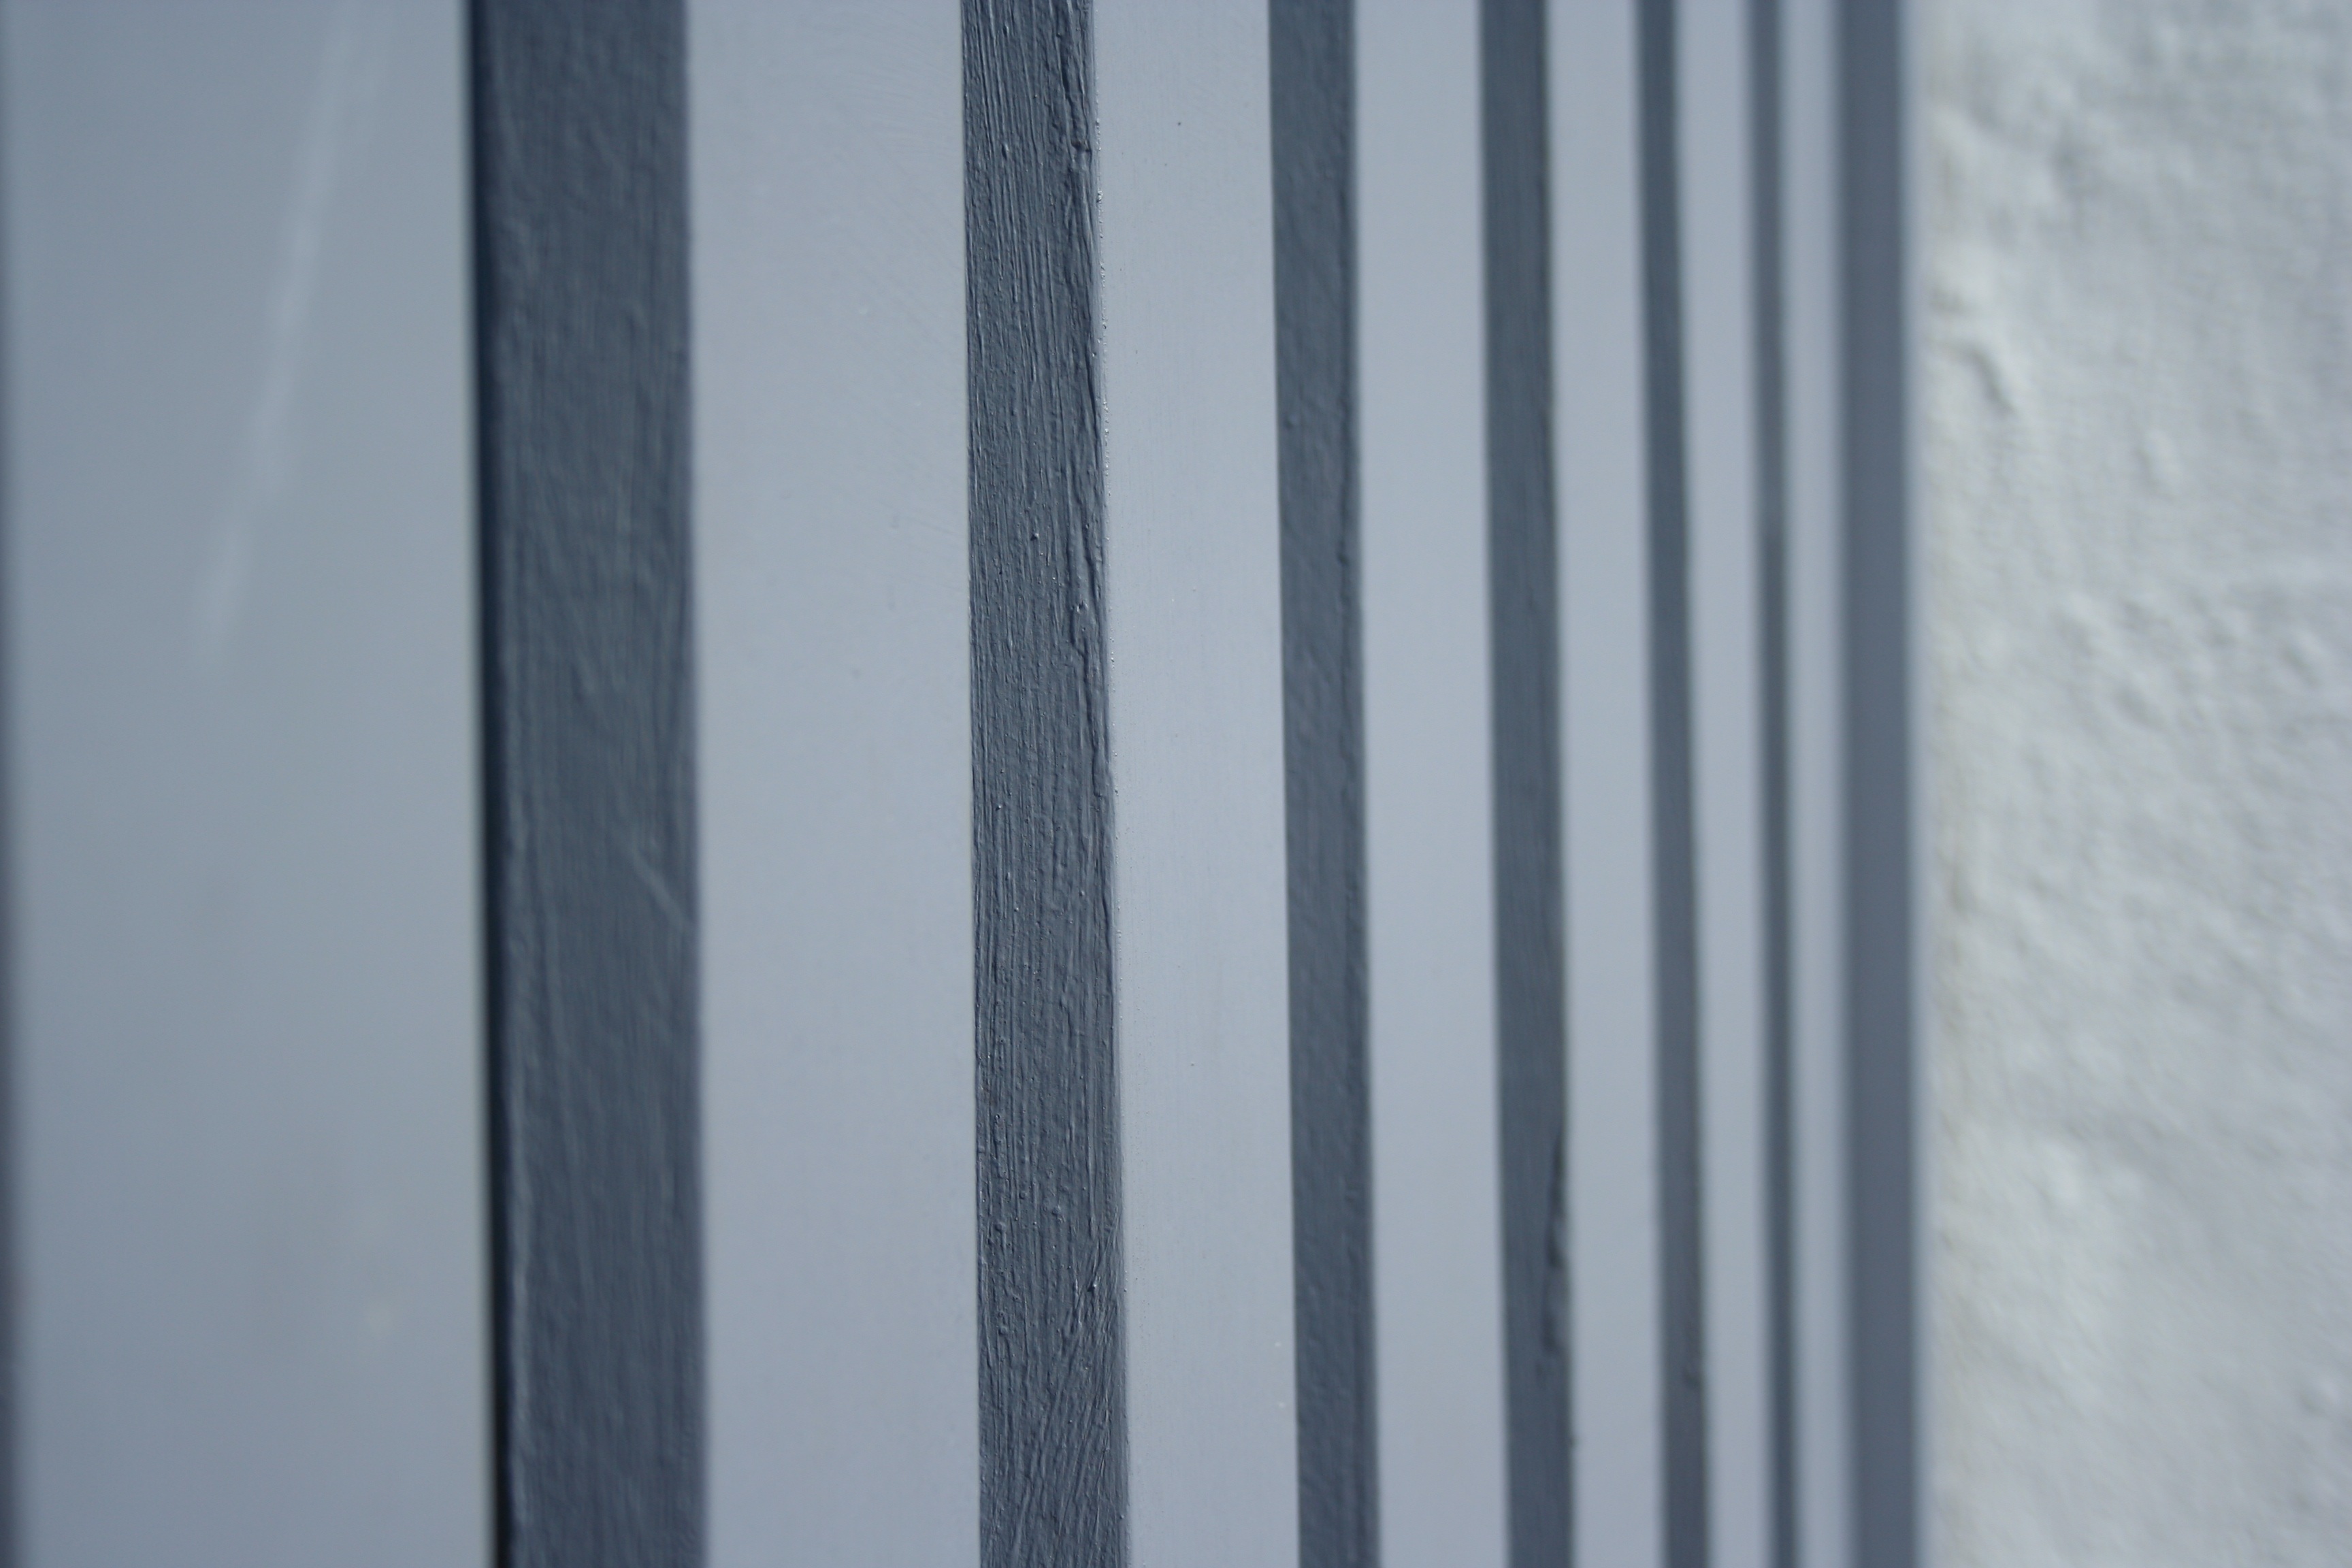
fence, wood, window, wall, line, curtain, paint, blue, gate, door, material, interior design, grey, background, window covering, window treatment